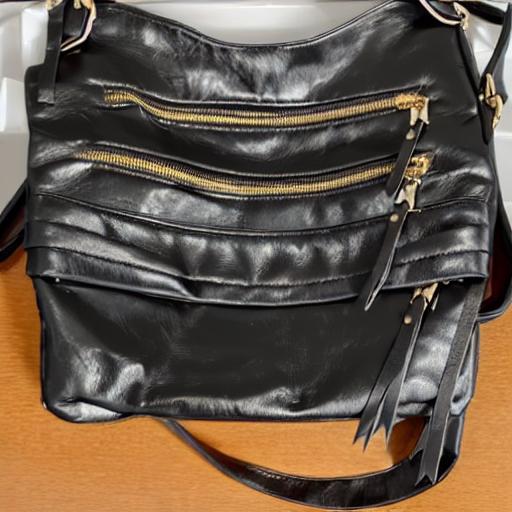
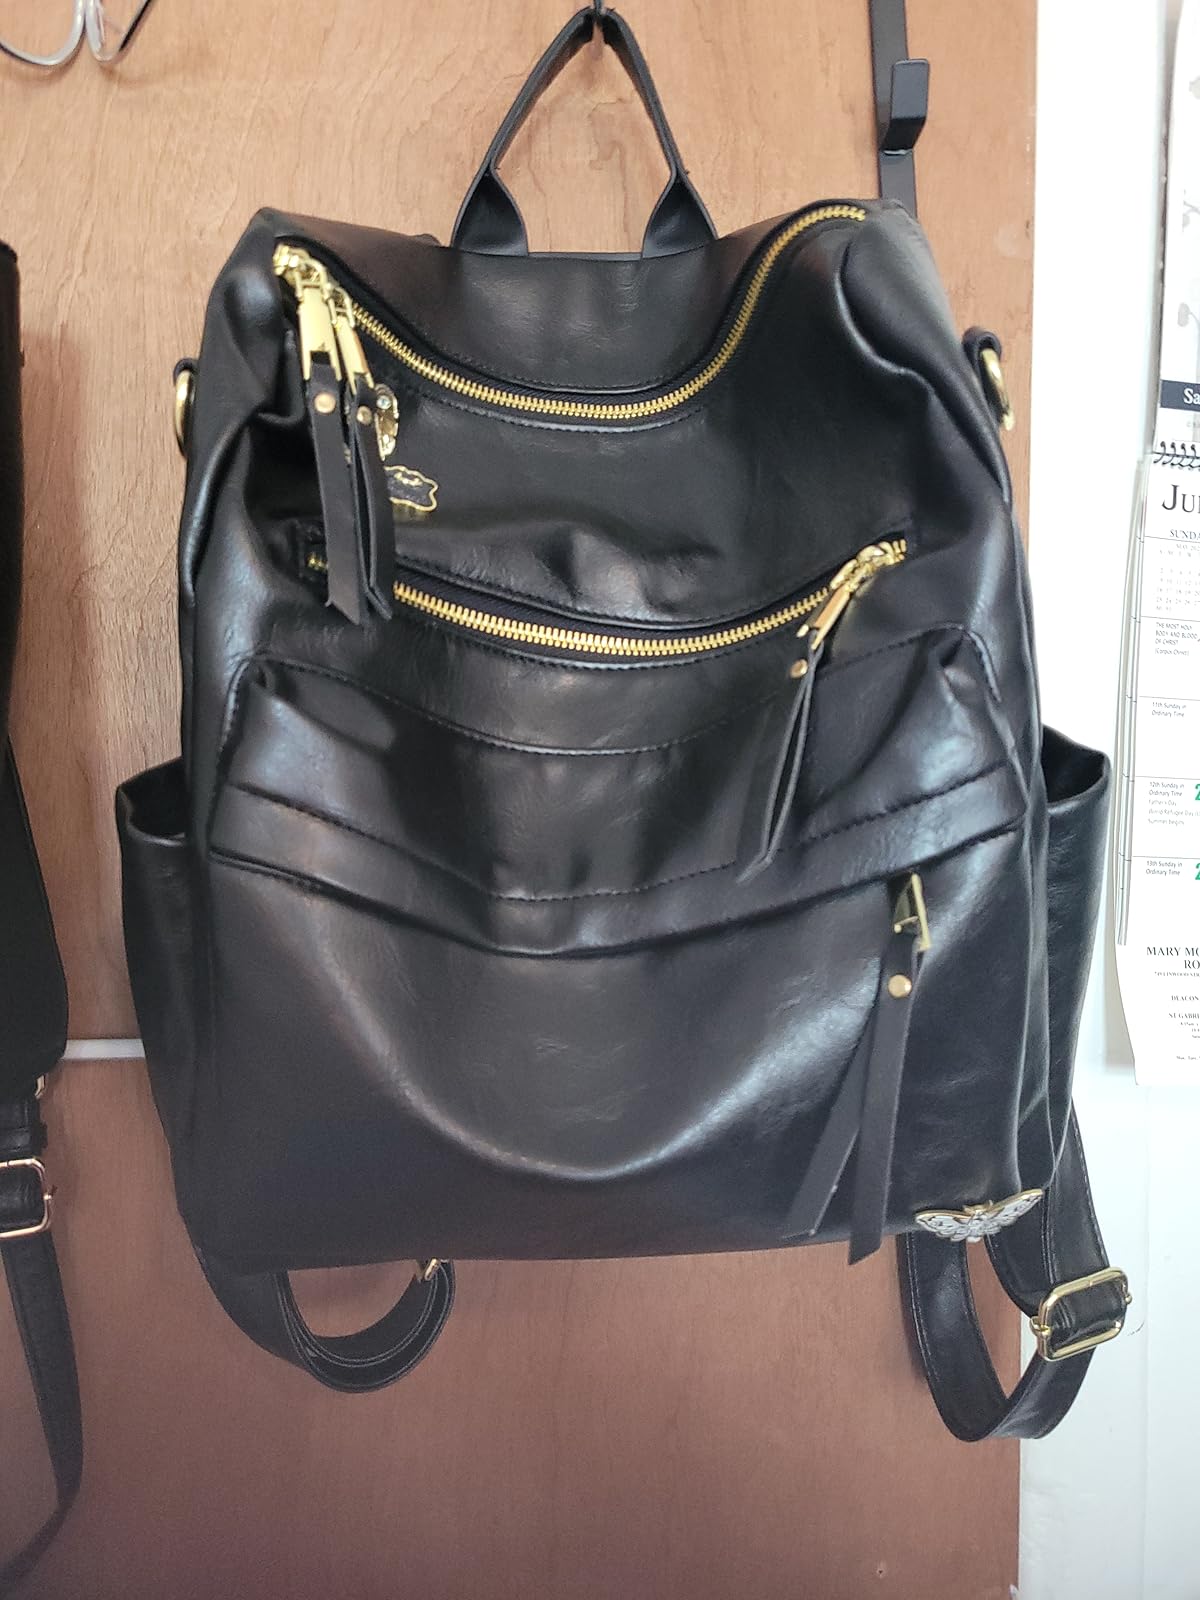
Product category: accessories_handbag
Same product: no